Arbeiter-Zeitung (Chicago)

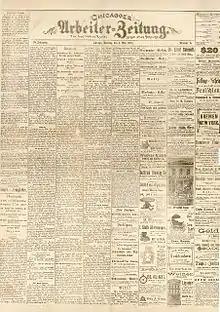
The masthead for the May 4, 1886, edition of the "Arbeiter-Zeitung", presented as evidence in the trial for the Haymarket affair

The Arbeiter-Zeitung, also known as the Chicagoer Arbeiter-Zeitung, was a German-language, radical newspaper started in Chicago, Illinois, in 1877 by veterans of the Great Railroad Strike of 1877. It continued publishing through 1931. It was the first working-class newspaper in Chicago to last for a significant period, and sustained itself primarily through reader funding. The reader-owners removed several editors over its run due to disagreements over editorial policies.